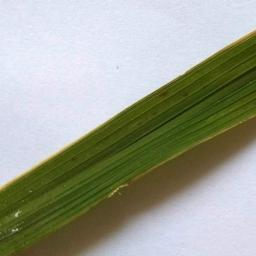
Label: Rice___Brown_Spot